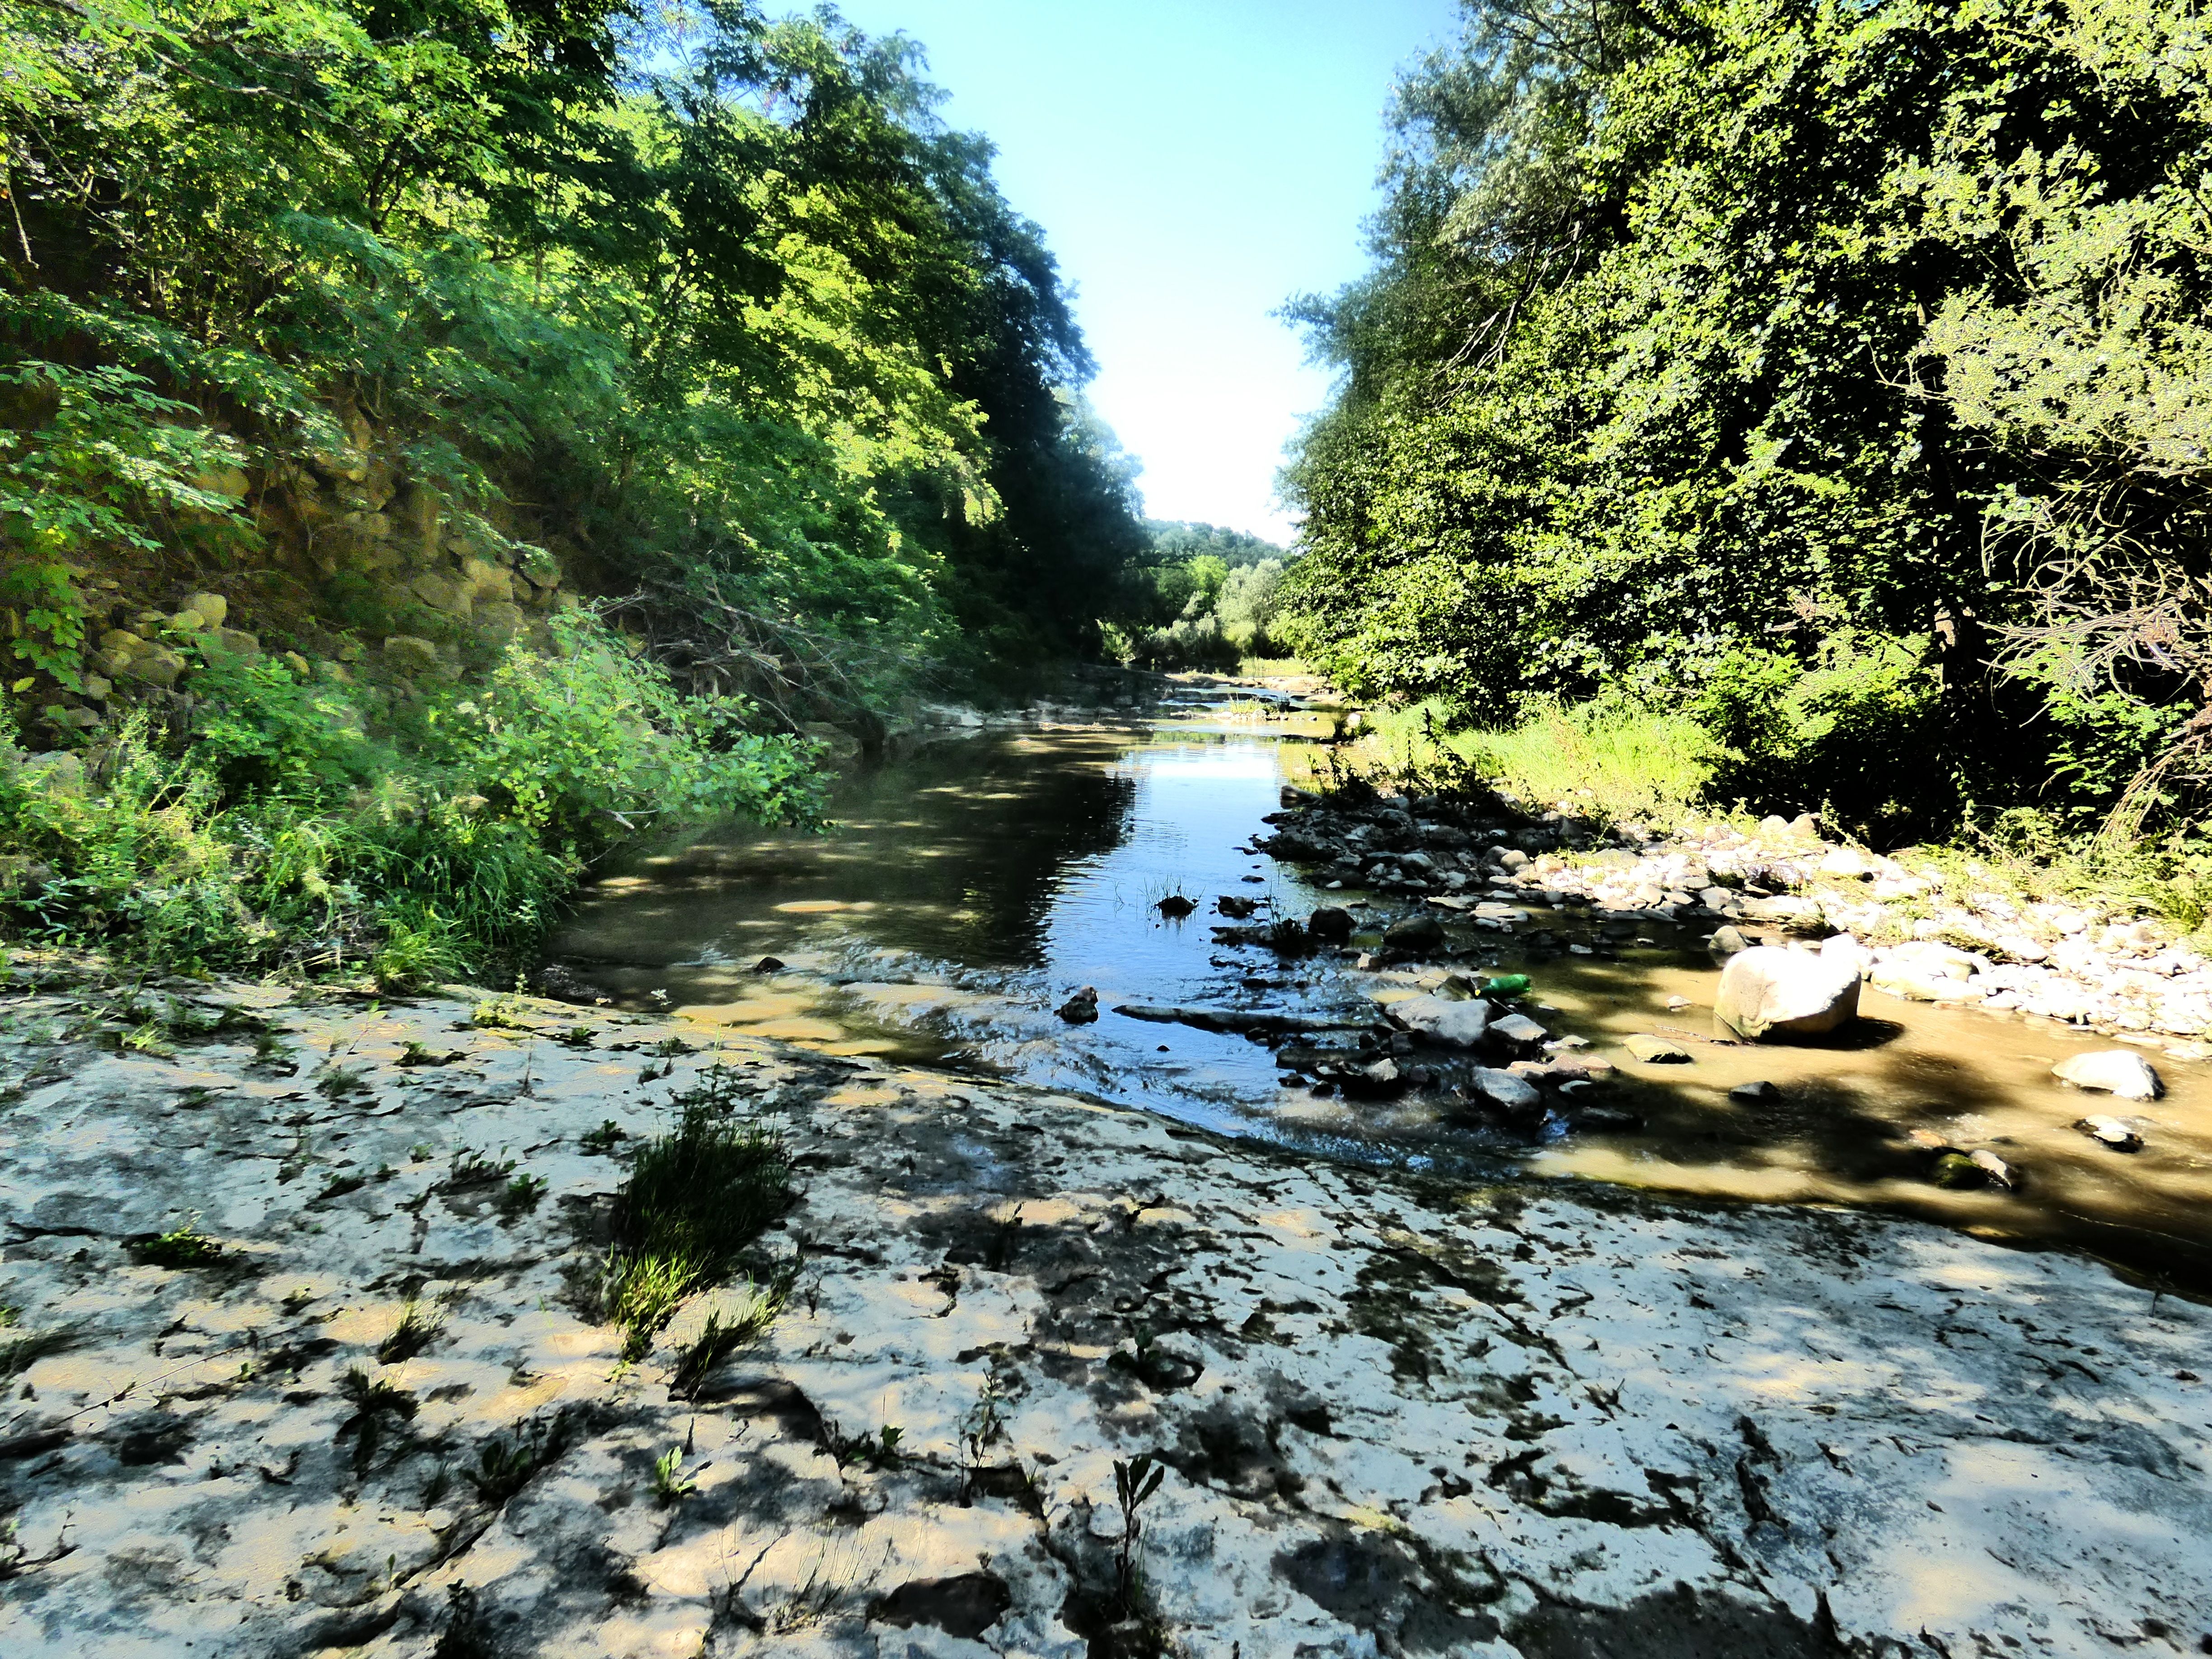
green jungle
The image depicts a shallow river flowing through green jungle.
The river is surrounded by dense trees and vegetation on both sides
The river has clear water with small rocks and pebbles scattered along its course. The background features a continuation of the river, disappearing into the distance, with more trees and vegetation lining its banks.
The image depicts a shallow river flowing through a rocky landscape flanked by dense greenery under a bright daytime sky.
 The photo is taken at eye level.
Labels: Creek, Nature, Outdoors, Stream, Water, Wilderness, Plant, Vegetation, Jungle, Land, Rainforest, Tree, Woodland, Scenery, Grove, River, Rock, Green, Landscape, Pond, Swamp, Summer, trees, sky
Camera: Panasonic DC-FZ82
Aperture: F2.8
Exposure: 1/400 sec
ISO: 80
Focal length: 3.6 mm